Trinity Episcopal Church (Independence, Missouri)

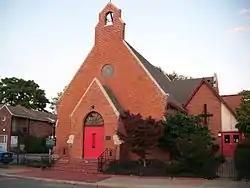

Trinity Episcopal Church is a historic church at 409 North Liberty Street in Independence, Missouri.